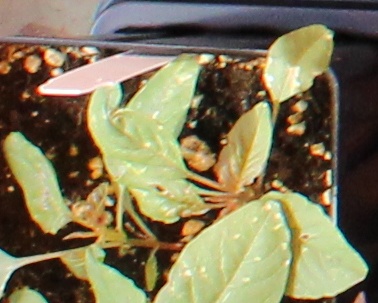
Label: Palmer Amaranth